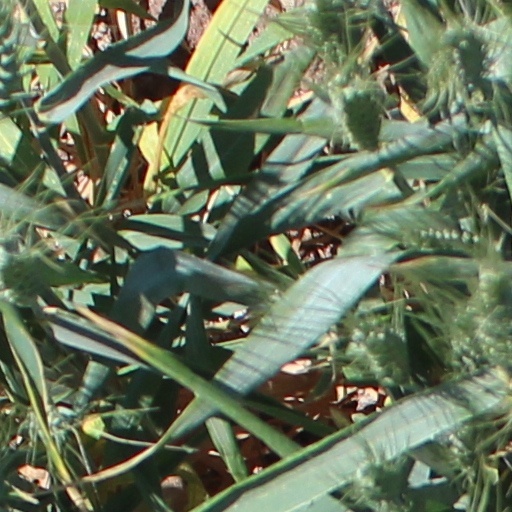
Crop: wheat